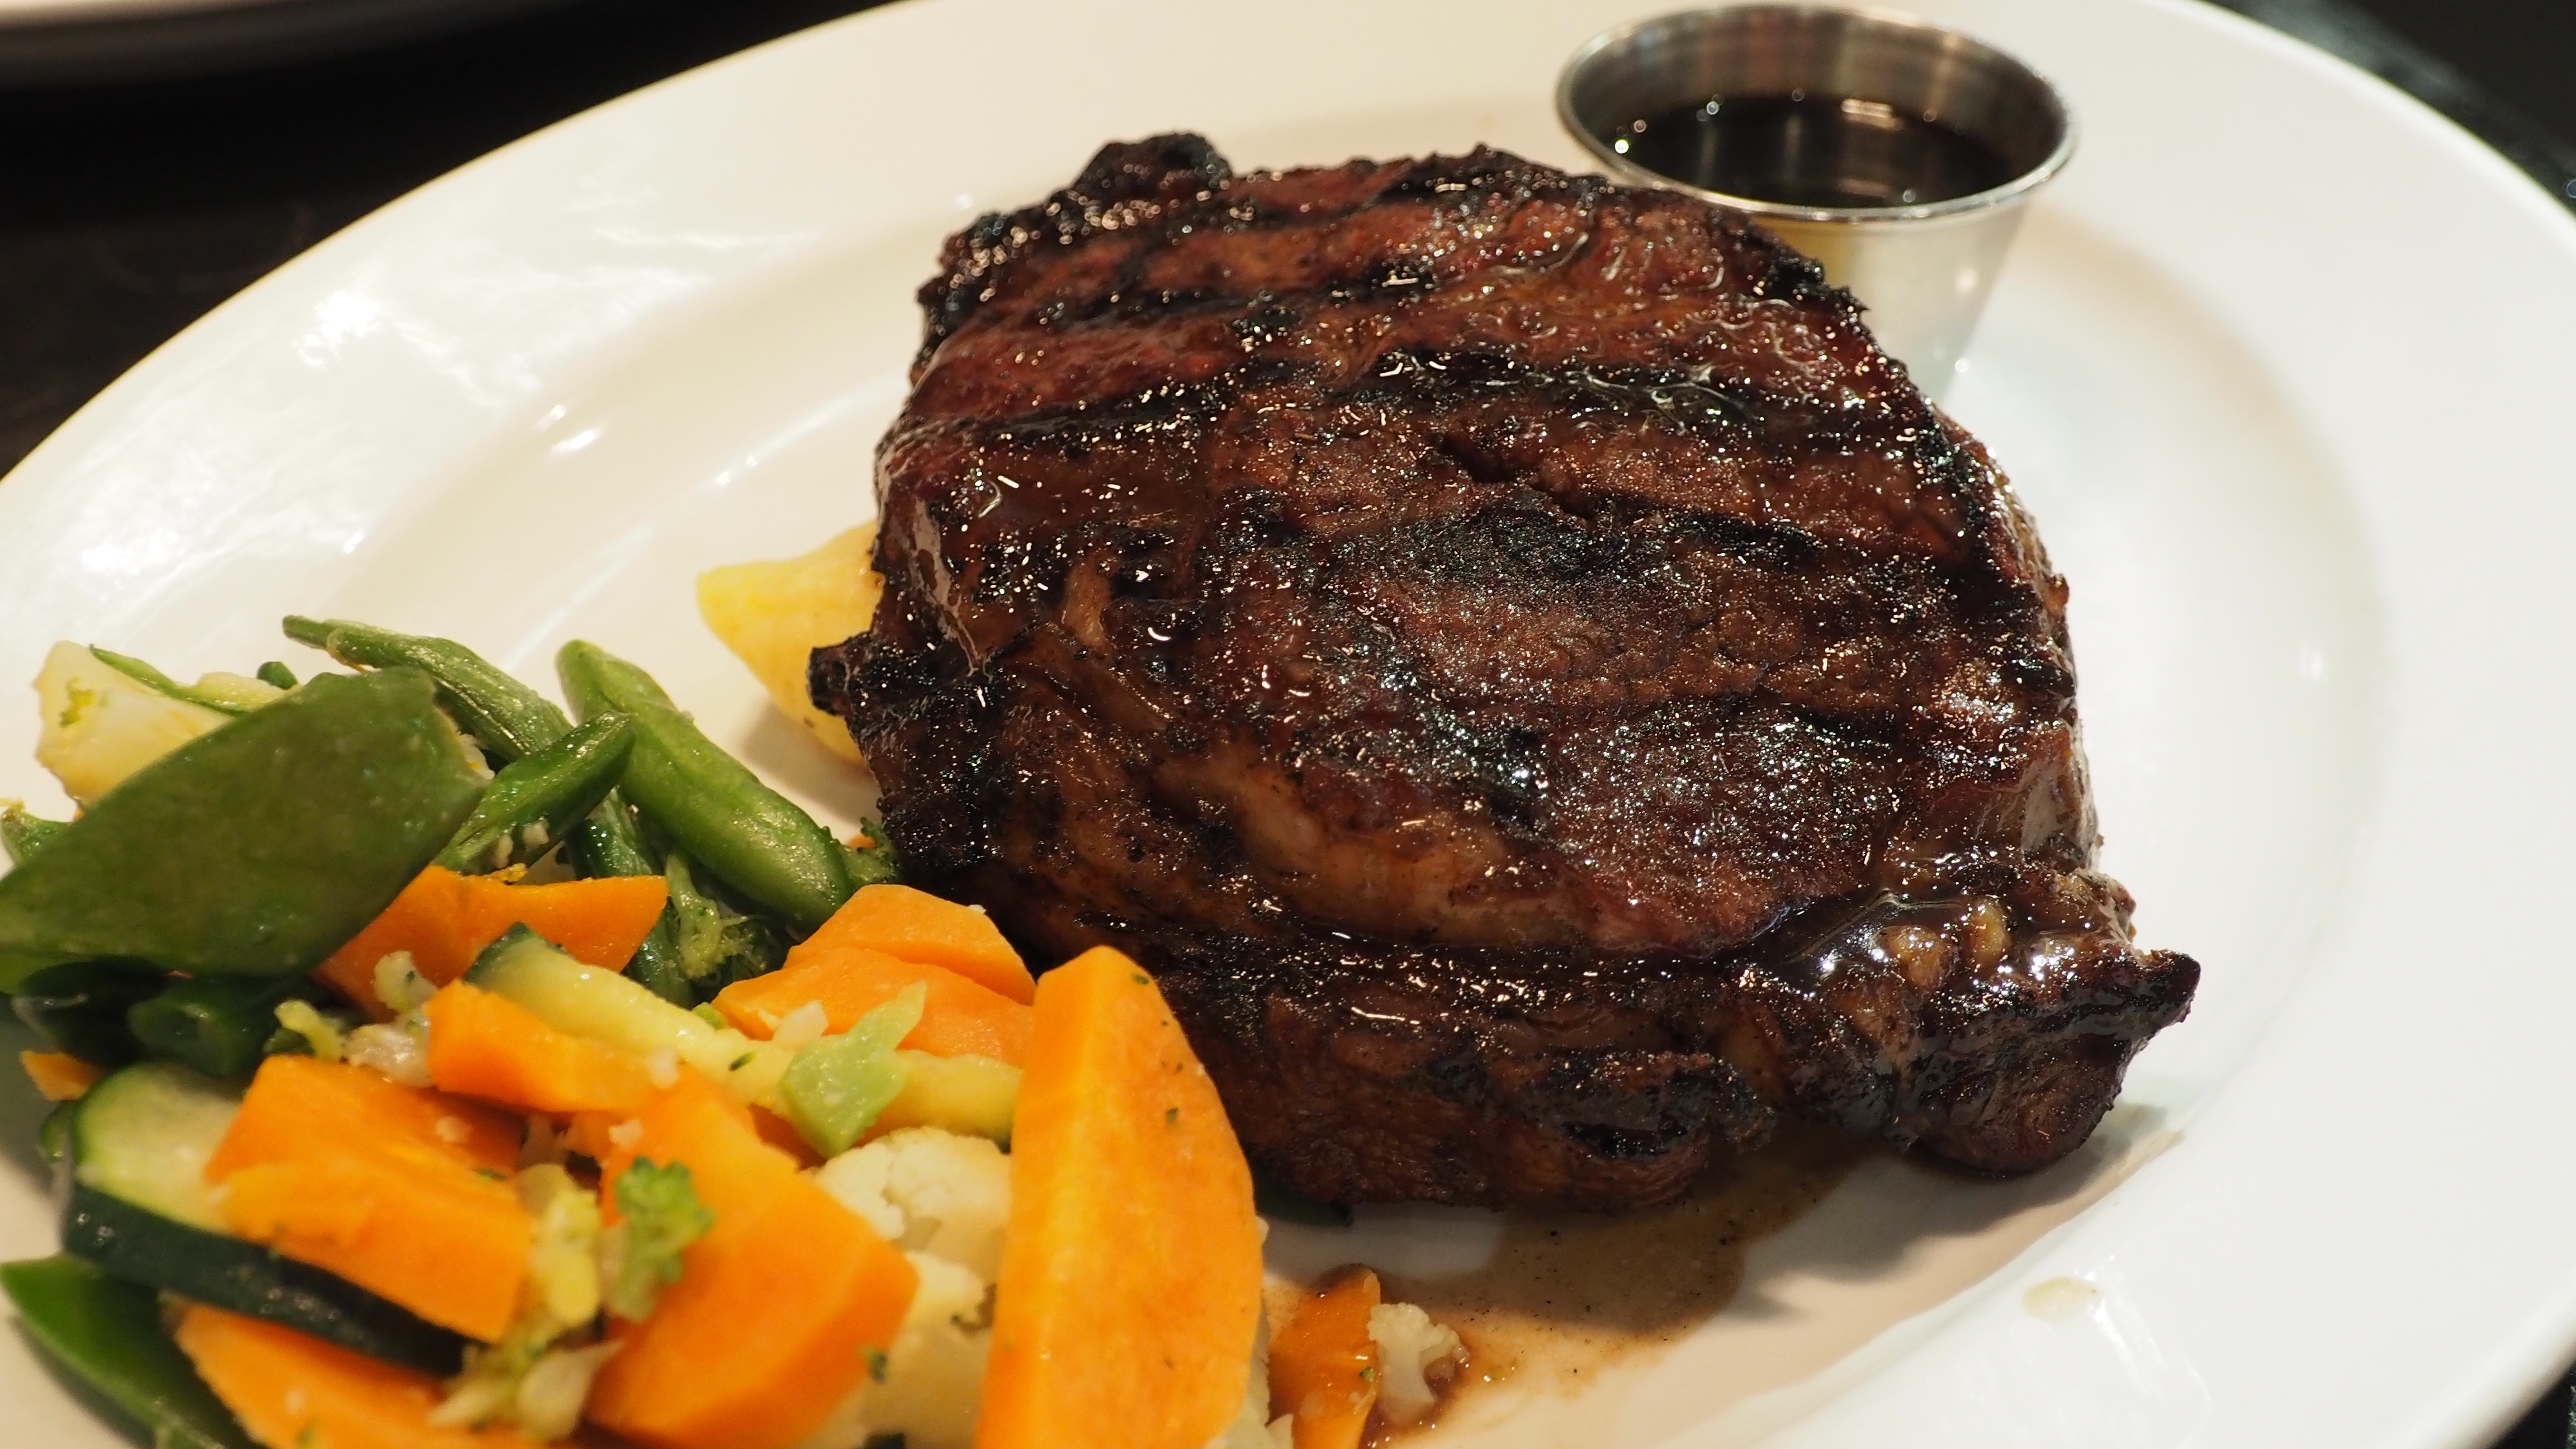
dish, meal, food, produce, meat, lunch, cuisine, beef, delicious, steak, pork chop, dinner, roasting, grilled, beef tenderloin, steak dinner, rib eye steak, pot roast, animal source foods, sirloin steak, salisbury steak